Parliamentary dissolution (France)

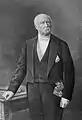
Official portrait of President Mac Mahon, initiator of the crisis of 16 May 1877.

The text of the Charter of August 14, 1830 remained largely unchanged from that of its predecessor, with only minor alterations. The main change lay in its novel interpretation, for where Louis XVIII had firmly intended to "bestow" the Charter of 1814, Louis-Philippe I used the Charter of 1930 to create a "pact" with the nation. The monarchical legitimacy of Louis-Philippe I's reign remains controversial—some believed that he, being a Bourbon, had a blood right to rule (Guizot), while others thought his legitimacy stemmed from the people, in spite of any blood right from being a Boubon (Dupin). But both theories agreed that the new Charter was a pact between the King and his country, rather than a unilateral imposition of his will.